Leaving Home at Eighteen

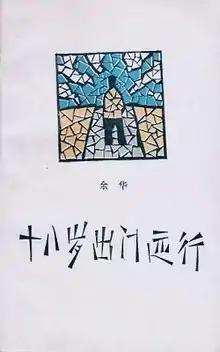
1987 Chinese edition (publ. 北京文学)

"Leaving Home at Eighteen" (or ) is a short story by Yu Hua. It is also commonly referred to as "On the Road at Eighteen".